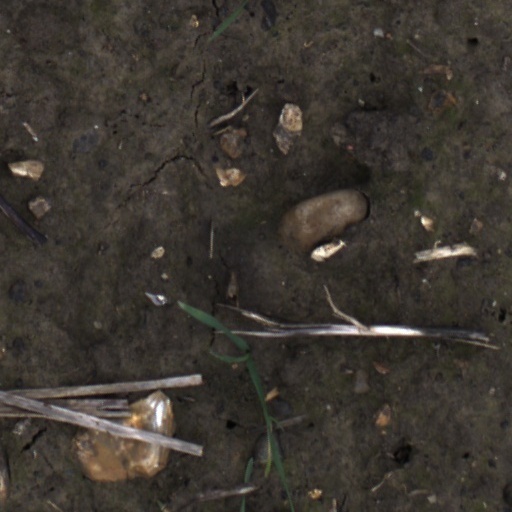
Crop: wheat